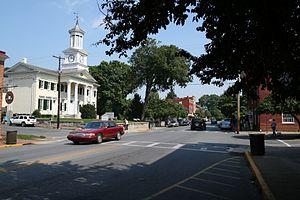
La ville américaine de Shepherdstown est située dans le comté de Jefferson, dans l’État de Virginie-Occidentale. Lors du recensement de 2010, sa population s’élevait à 1 734 habitants.